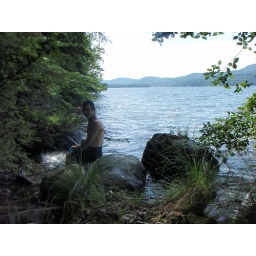
swimming nad getting more water in Lake George